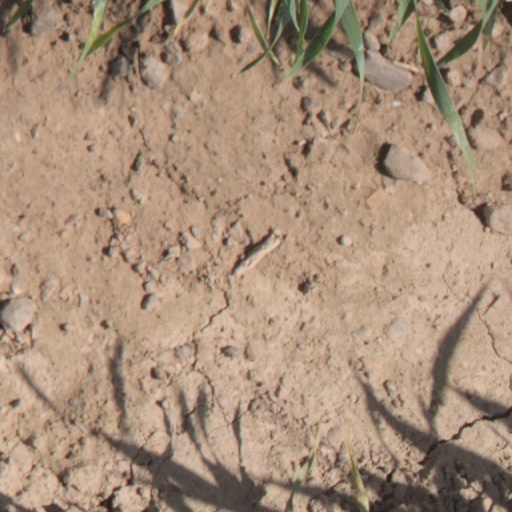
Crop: wheat